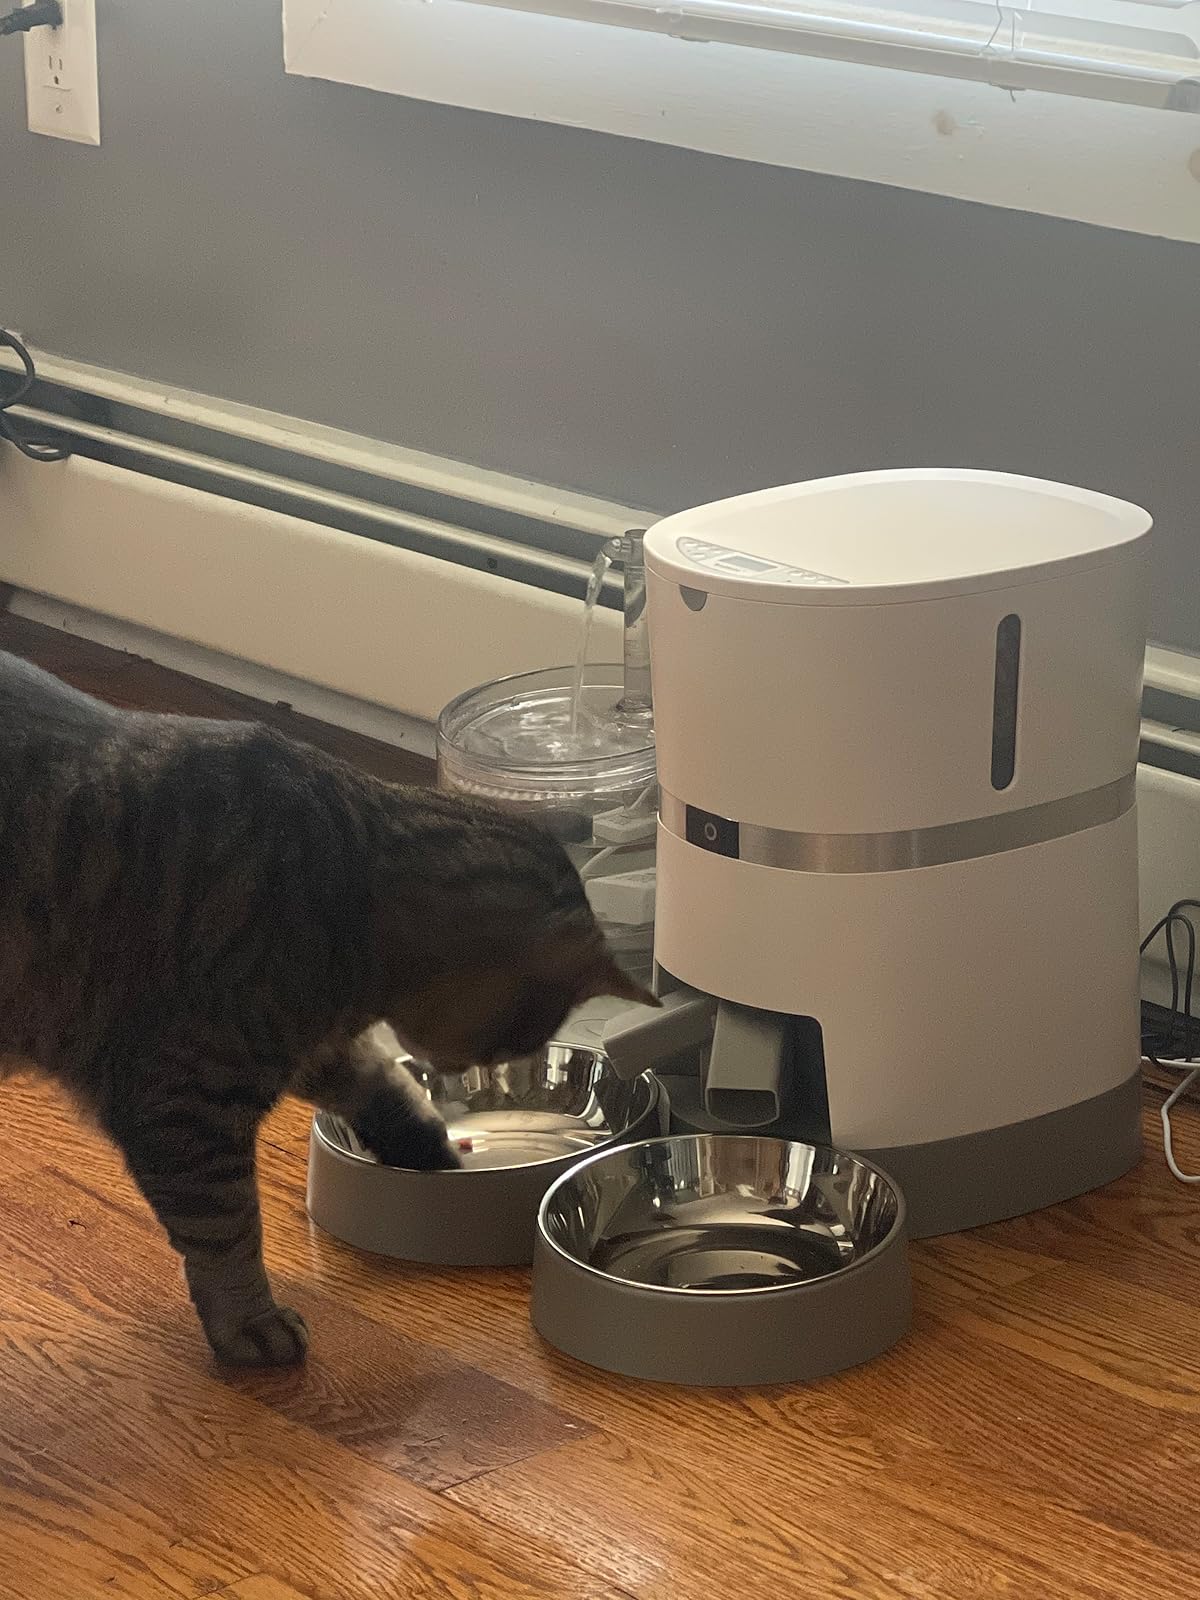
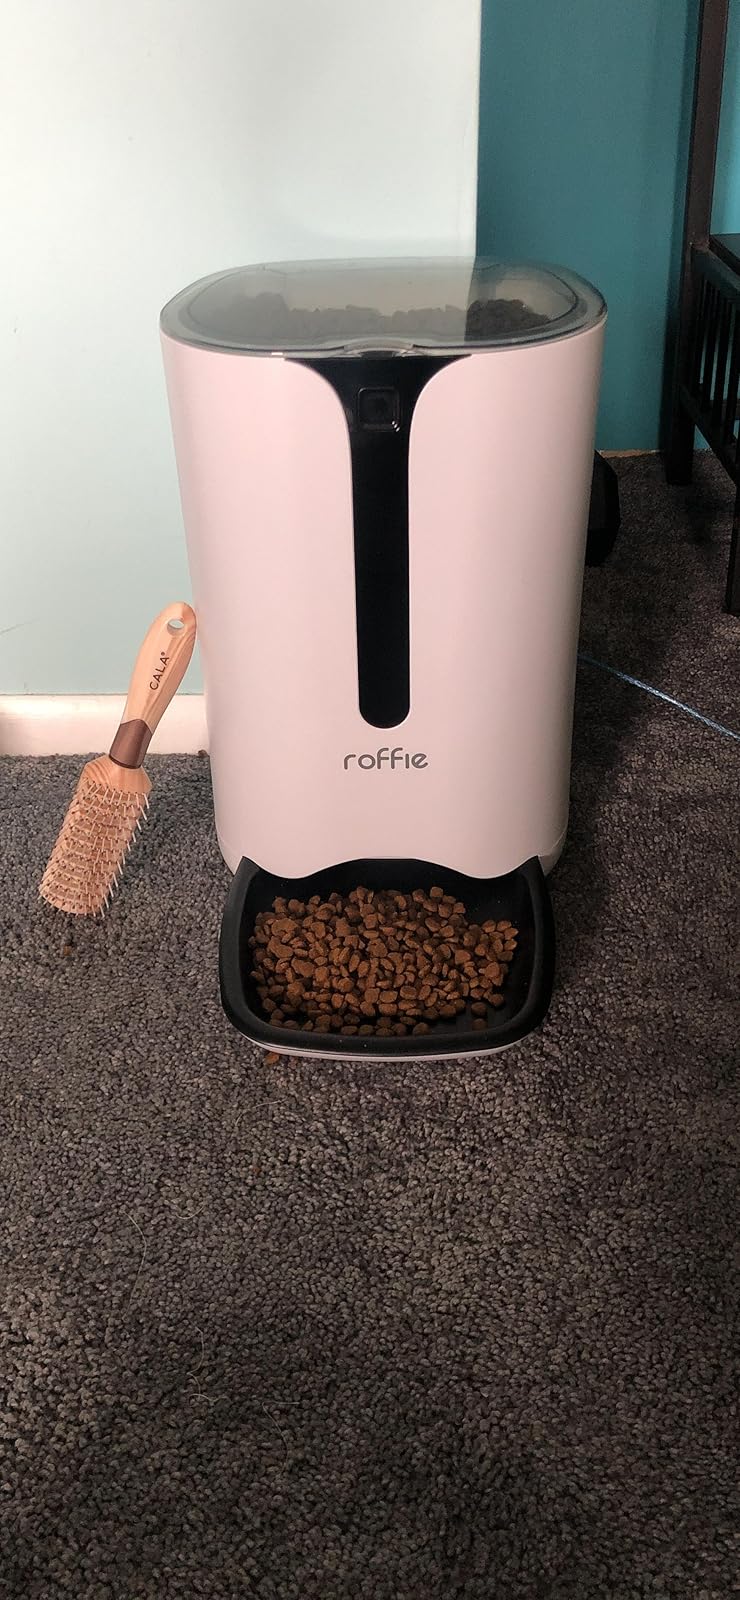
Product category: items_feeder
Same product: no